Romanos I Lekapenos

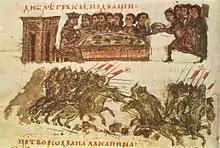
A feast in honor of Simeon I of Bulgaria and Romanos engaging the Bulgarians, from the 14th century "Manasses Chronicle".

The first major challenge faced by the new emperor was the war with Bulgaria, which had been re-ignited by the regency of Zoe. The rise to power of Romanos had curtailed the plans of Simeon I of Bulgaria for a marital alliance with Constantine VII, and Romanos was determined to deny the unpopular concession of imperial recognition to Simeon, which had already toppled two imperial governments. Consequently, the first four years of Romanos' reign were spent in warfare against Bulgaria. Although Simeon generally had the upper hand, he was unable to gain a decisive advantage because of the impregnability of Constantinople's walls. In 924, when Simeon had once again blockaded the capital by land, Romanos succeeded in opening negotiations.